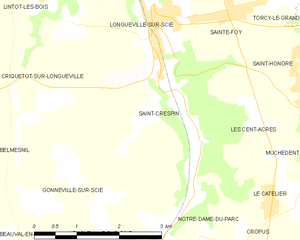
Carte des communes françaises Saint-Crespin